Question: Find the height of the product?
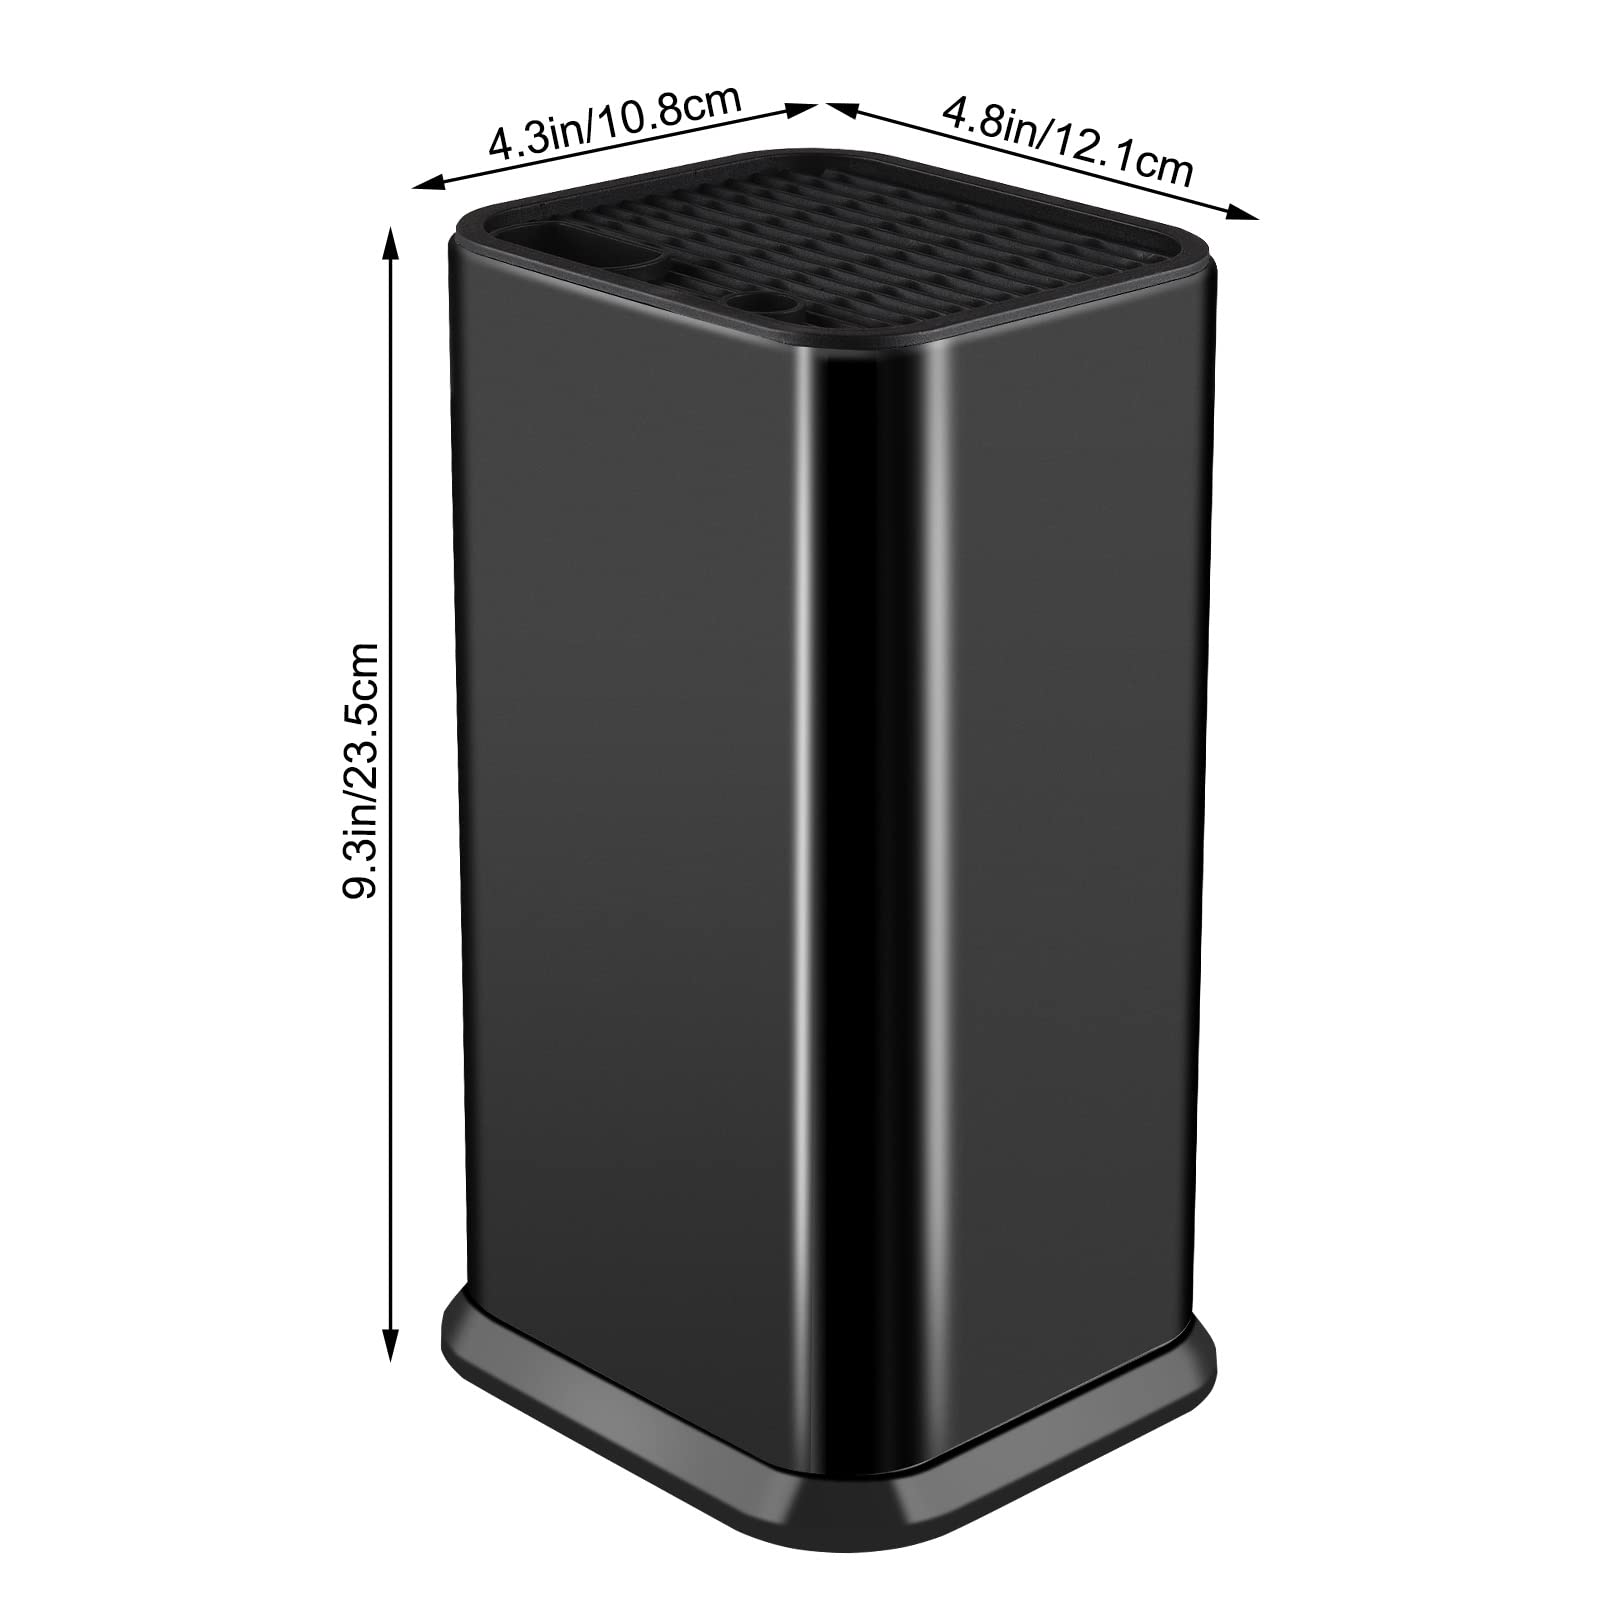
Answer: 23.5 centimetre